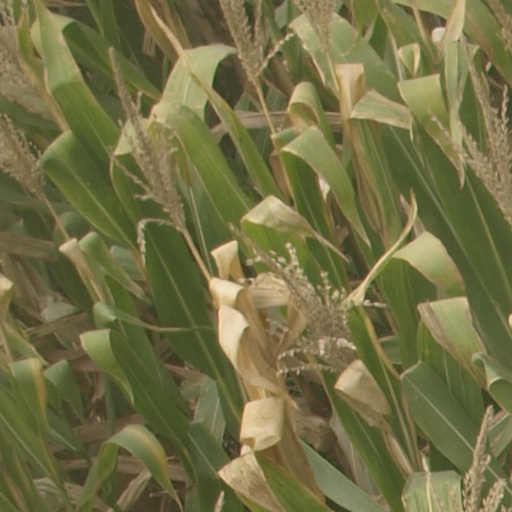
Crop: maize; corn